Qin Shi Huang

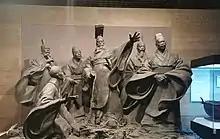
Sculpture of Qin Shi Huang during his imperial tour

In 230 BC, the state of Qin had defeated the state of Han. In 218, a former Han aristocrat named Zhang Liang swore revenge on Qin Shi Huang. He sold his valuables and hired a strongman assassin, building a heavy metal cone weighing 120 jin (roughly 160 lb or 97 kg). The two men hid among the bushes along the emperor's route over a mountain during his third imperial tour. At a signal, the muscular assassin hurled the cone at the first carriage and shattered it. However, the emperor was travelling with two identical carriages to baffle attackers, and he was actually in the second carriage. Thus the attempt failed, though both men were able to escape the subsequent manhunt.